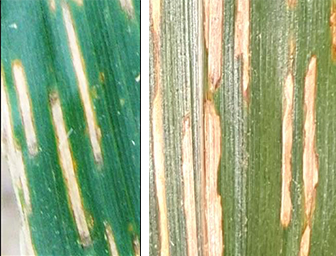
Labels: Corn Gray leaf spot